Wycombe House Sports and Social Club

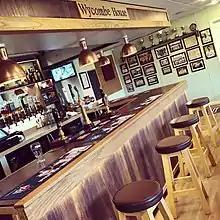
Wycombe House Bar

Wycombe House Social Club has a large bar area where events throughout the year include Quiz Nights, BBQ's, Dinners and Karaoke Nights